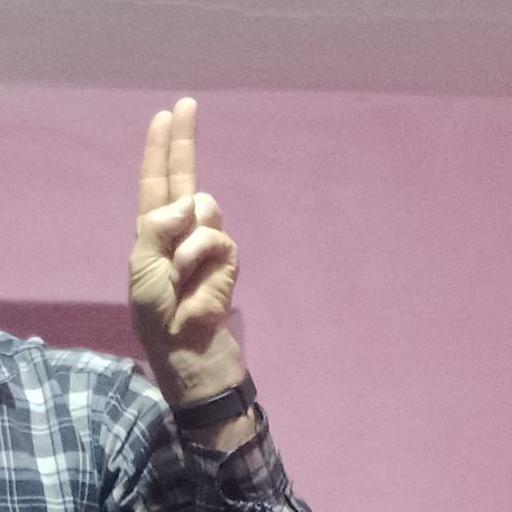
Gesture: two_up